Le Havre

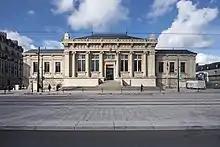
The Palace of Justice

Since 2015, the city of Le Havre is divided over six Cantons, some of which also cover neighbouring communes. For the parliamentary elections, Le Havre spans two constituencies: the seventh (former cantons I, V, VI, and VII) and the eighth (former cantons II, III, IV, VIII, IX).